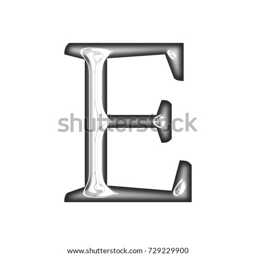
metallic silver style uppercase or capital letter e in a 3d illustration with a shiny glossy chrome light gray color and classic font isolated on a white background with clipping path .